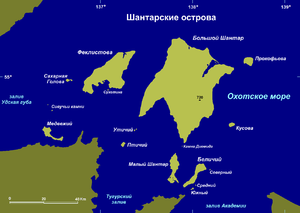
Le parc national des îles Chantar couvre à la fois l'environnement terrestre et maritime des îles Chantar, un groupe de 15 îles actuellement inhabitées se trouvant près de la côte du kraï de Khabarovsk, en mer d'Okhotsk, dans l'Extrême-Orient russe. La plupart des îles sont modérément montagneuses, avec des falaises abruptes ; le point le plus élevé culmine à 720 m. Située dans la partie la plus calme de la baie, dans la mer d'Okhotsk, la zone autour des îles est l'habitat de nombreux mammifères marins, dont l'otarie de Steller, des phoques, et de nombreuses espèces de cétacés - ainsi que du saumon et de très importantes colonies d'oiseaux. Le parc était autrefois une réserve naturelle d'État, mais ré-établie par la loi fédérale en parc national en 2013. L'objectif déclaré était de protéger l'habitat des espèces vulnérables et de soutenir la recherche scientifique et le tourisme écologique dans la région. Les îles Chantar sont situées dans le raïon Tougouro-Tchoumikanski, au sein du kraï de Khabarovsk. Le parc est géré par le Ministère russe des Ressources Naturelles.
Les îles Chantar forment un archipel composé de quinze îles situées dans la partie occidentale de la mer d'Okhotsk, près de la Russie continentale. La plupart des îles ont des falaises accidentées, mais elles sont de hauteur modérée; le point culminant du groupe d'îles est de 720 mètres. Les îles, actuellement inhabitées, dépendent administrativement du kraï de Khabarovsk.